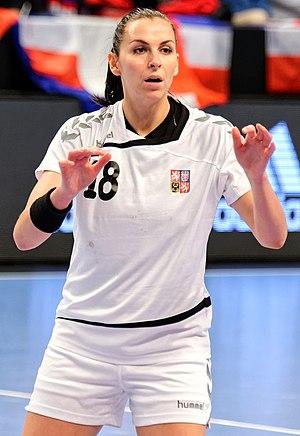
Iveta Luzumová lors du match France - République Tchèque pour le compte du TIPIFF 2015. A Coubertin, le 29 novembre 2015.
Iveta Luzumová, née le 3 avril 1989 à Písek, est une handballeuse tchèque. Elle évolue au poste de demi-centre au club de Thüringer HC depuis la saison 2013-2014. Auparavant elle évoluait sous les couleurs de sa ville natale dans le club de Casta Sokol Pisek puis pendant une saison en France à Mios-Biganos.